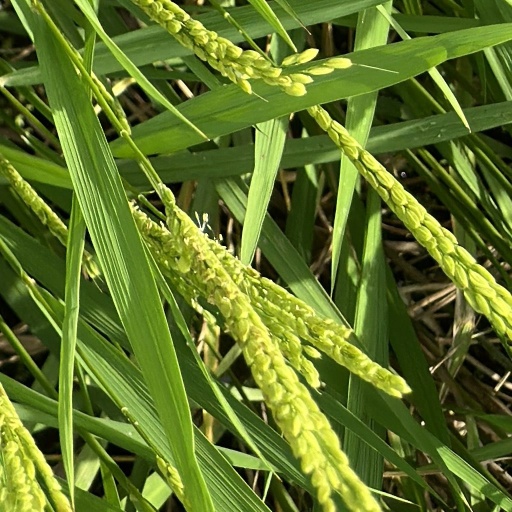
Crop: rice